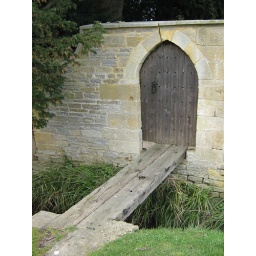
Mysterious drawbridge to a door in a wall